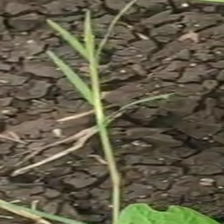
Weed species: Harali_(Cynodon_dactylon)